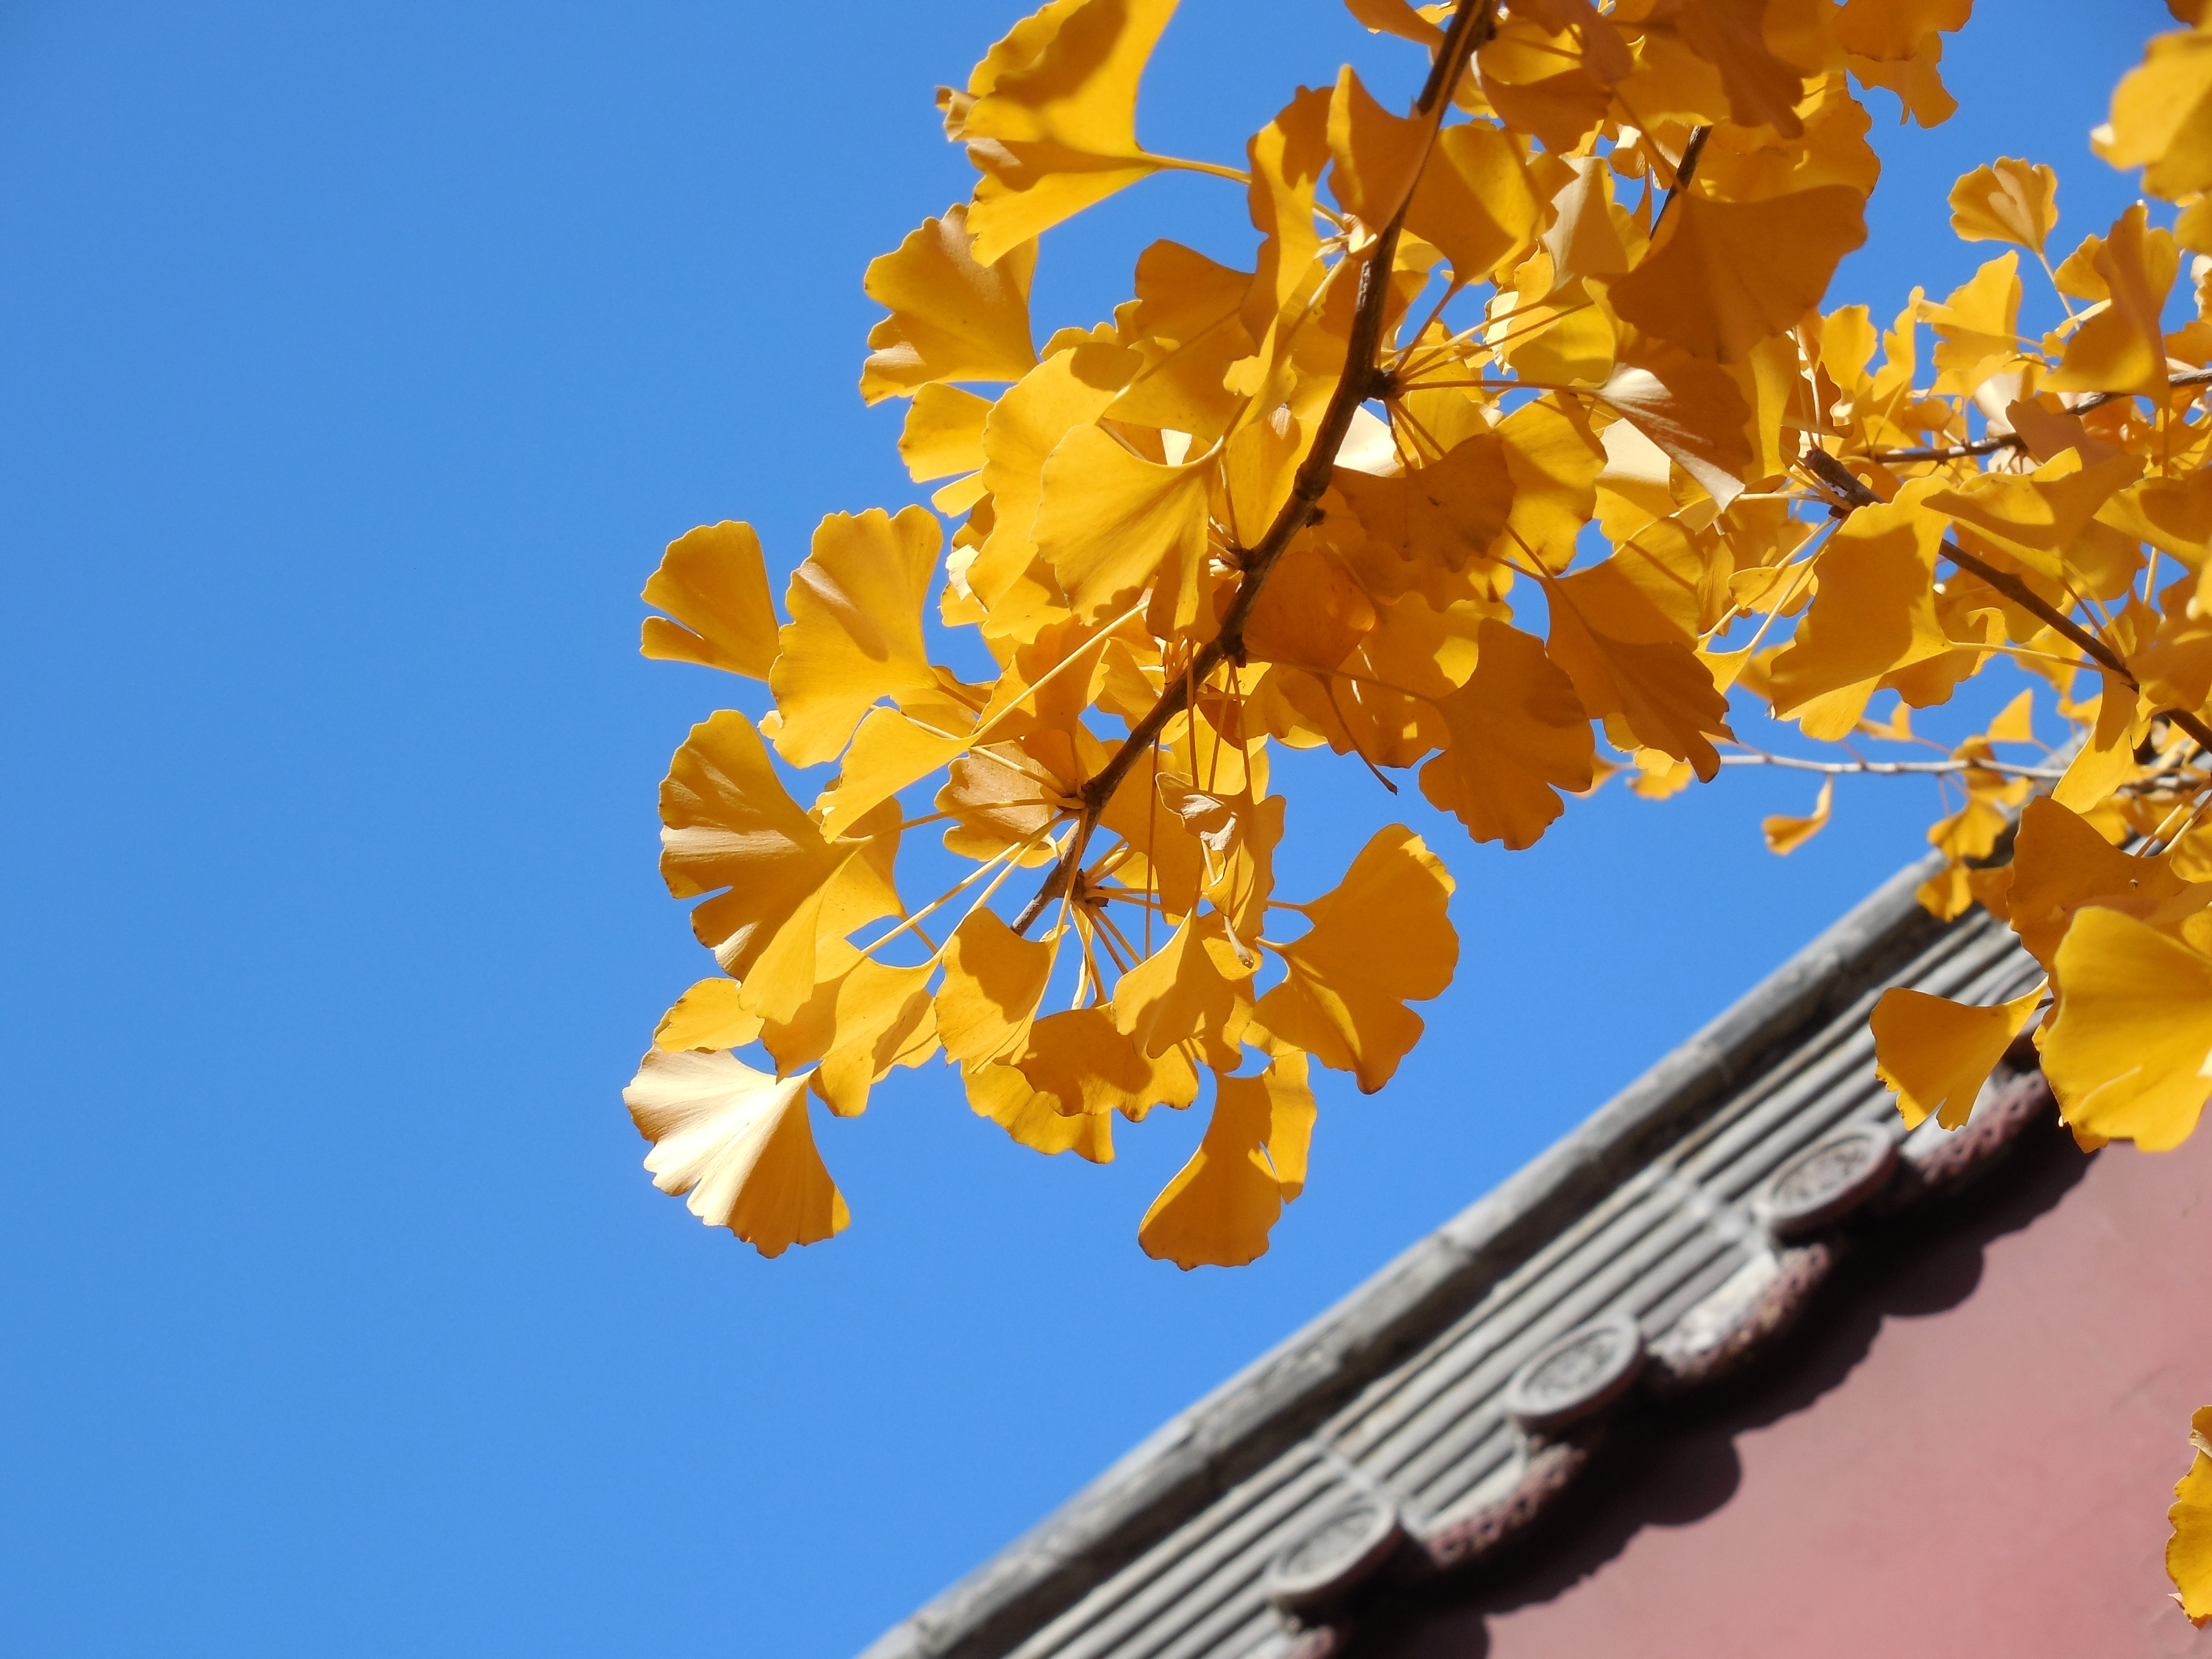
tree, branch, blossom, plant, sky, sunlight, leaf, fall, flower, roof, building, golden, produce, autumn, buddhist, asia, ancient, yellow, flora, season, leaves, temple, ginkgo, china, flowering plant, maidenhair tree, woody plant, land plant